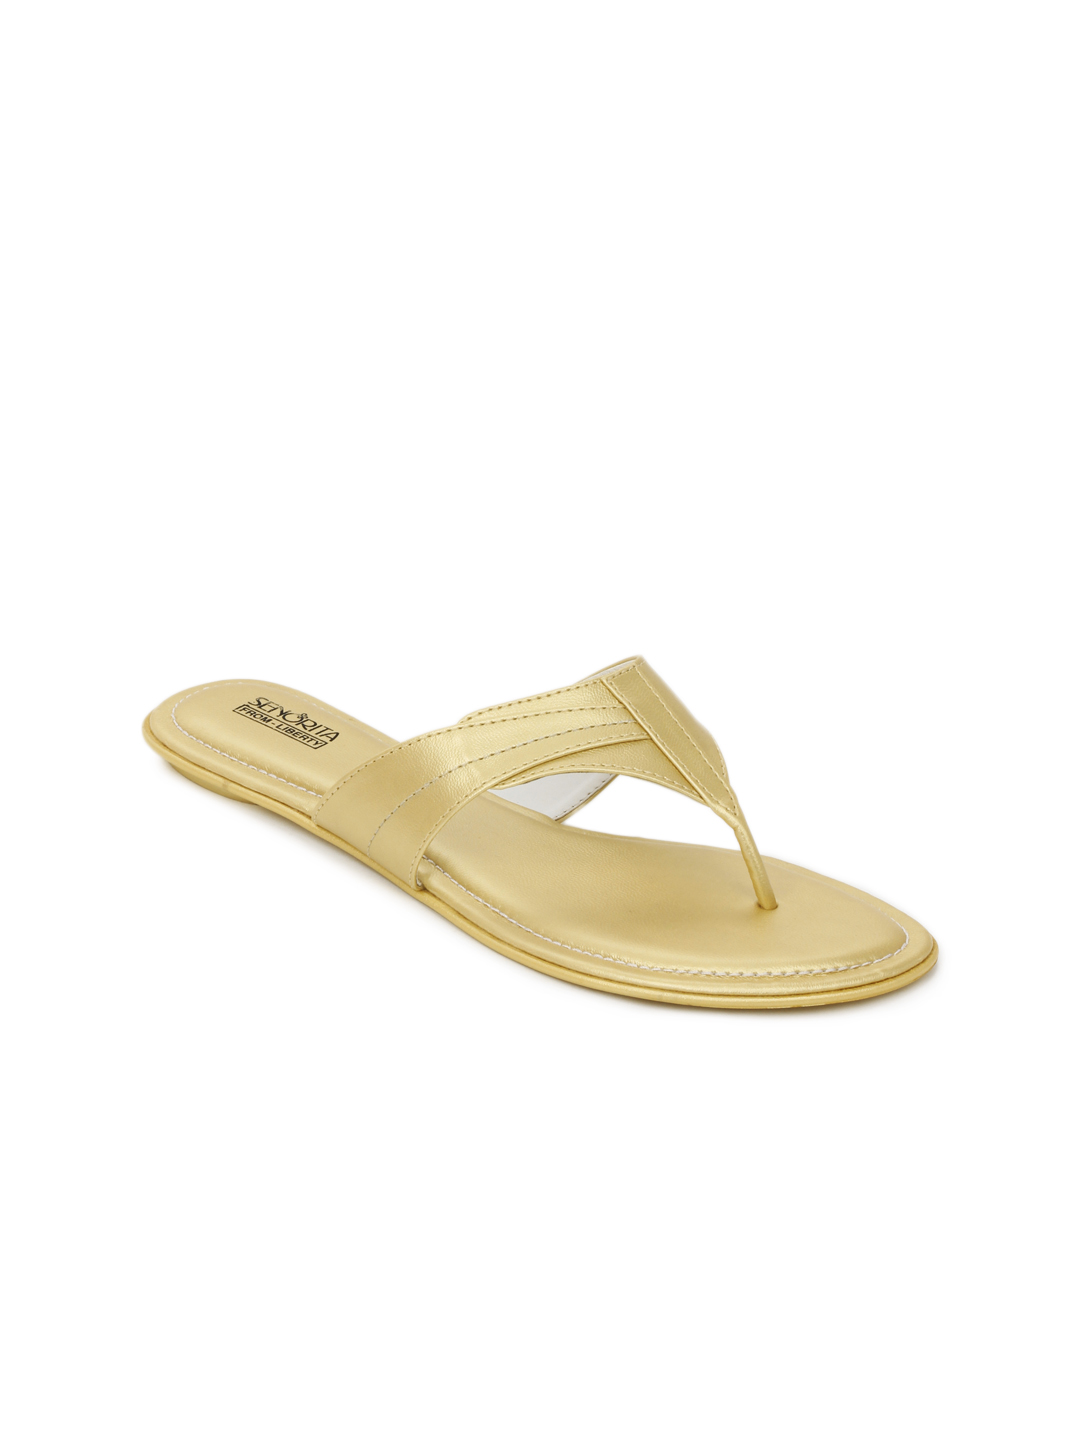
Senorita Women Gold Flats
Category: Footwear / Shoes / Heels
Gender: Women
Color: Gold
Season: Summer 2012
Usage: Casual